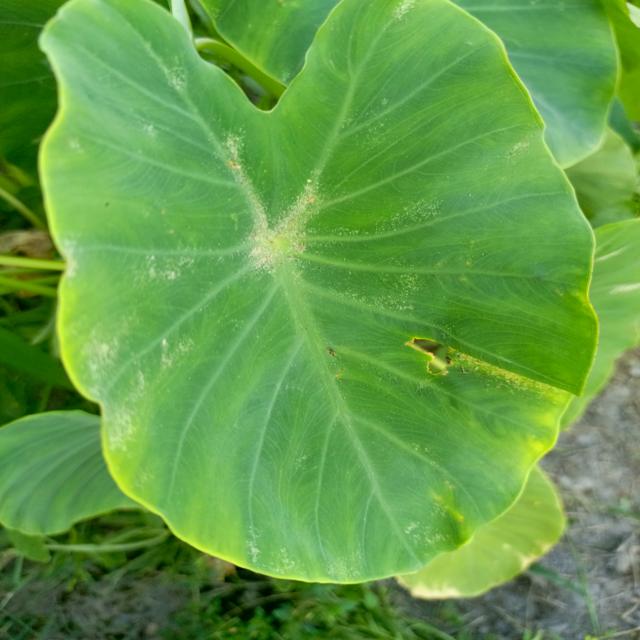
Label: Mid_Blight